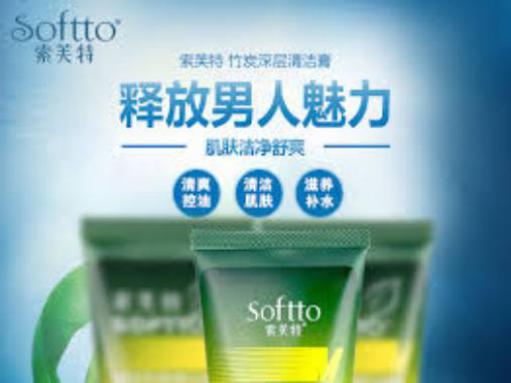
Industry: Necessities